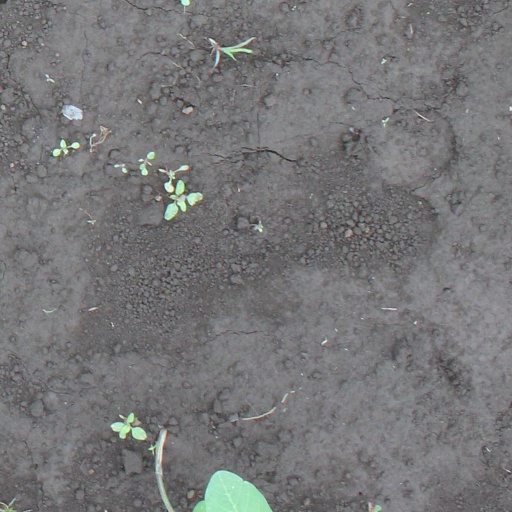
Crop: soybean